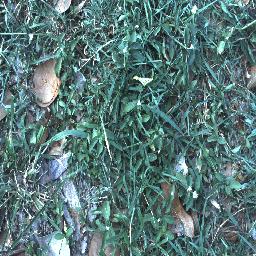
Label: negative